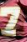
Number: 7